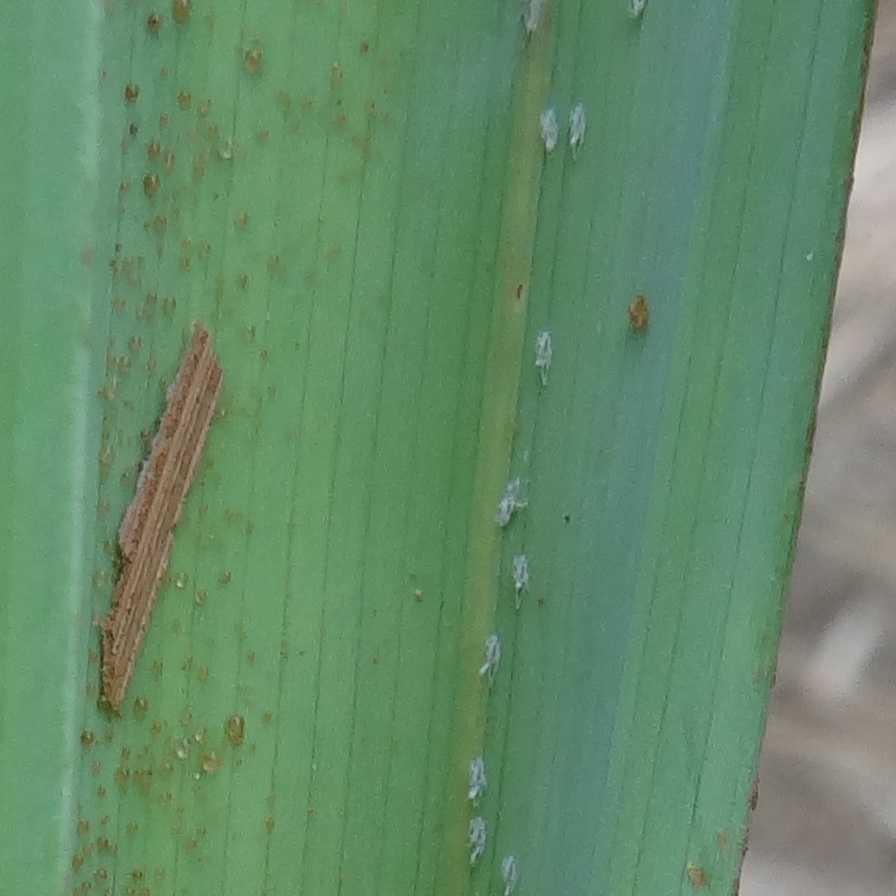
Label: Dubas